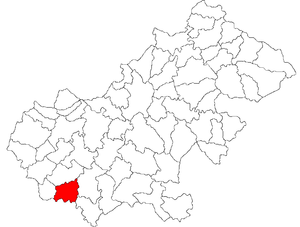
Săuca est une commune roumaine du județ de Satu Mare, dans la région historique de Transylvanie et dans la région de développement Nord-Ouest.